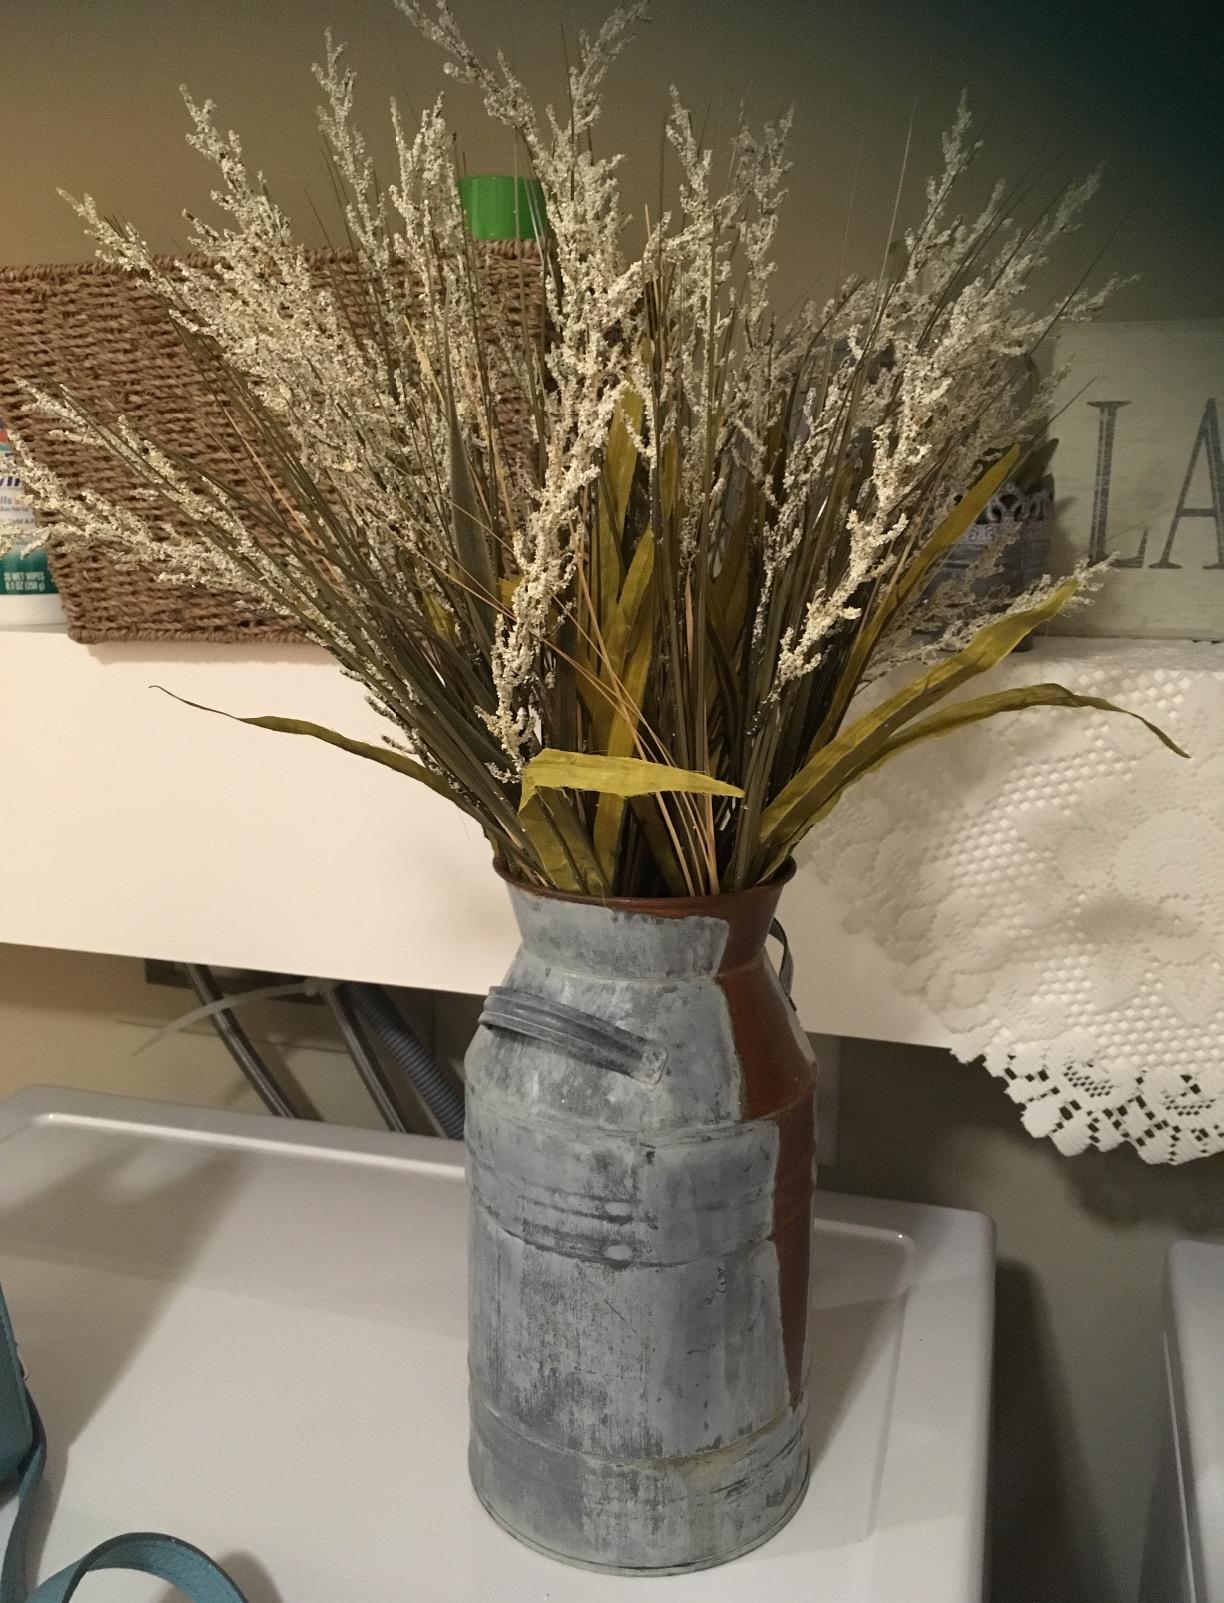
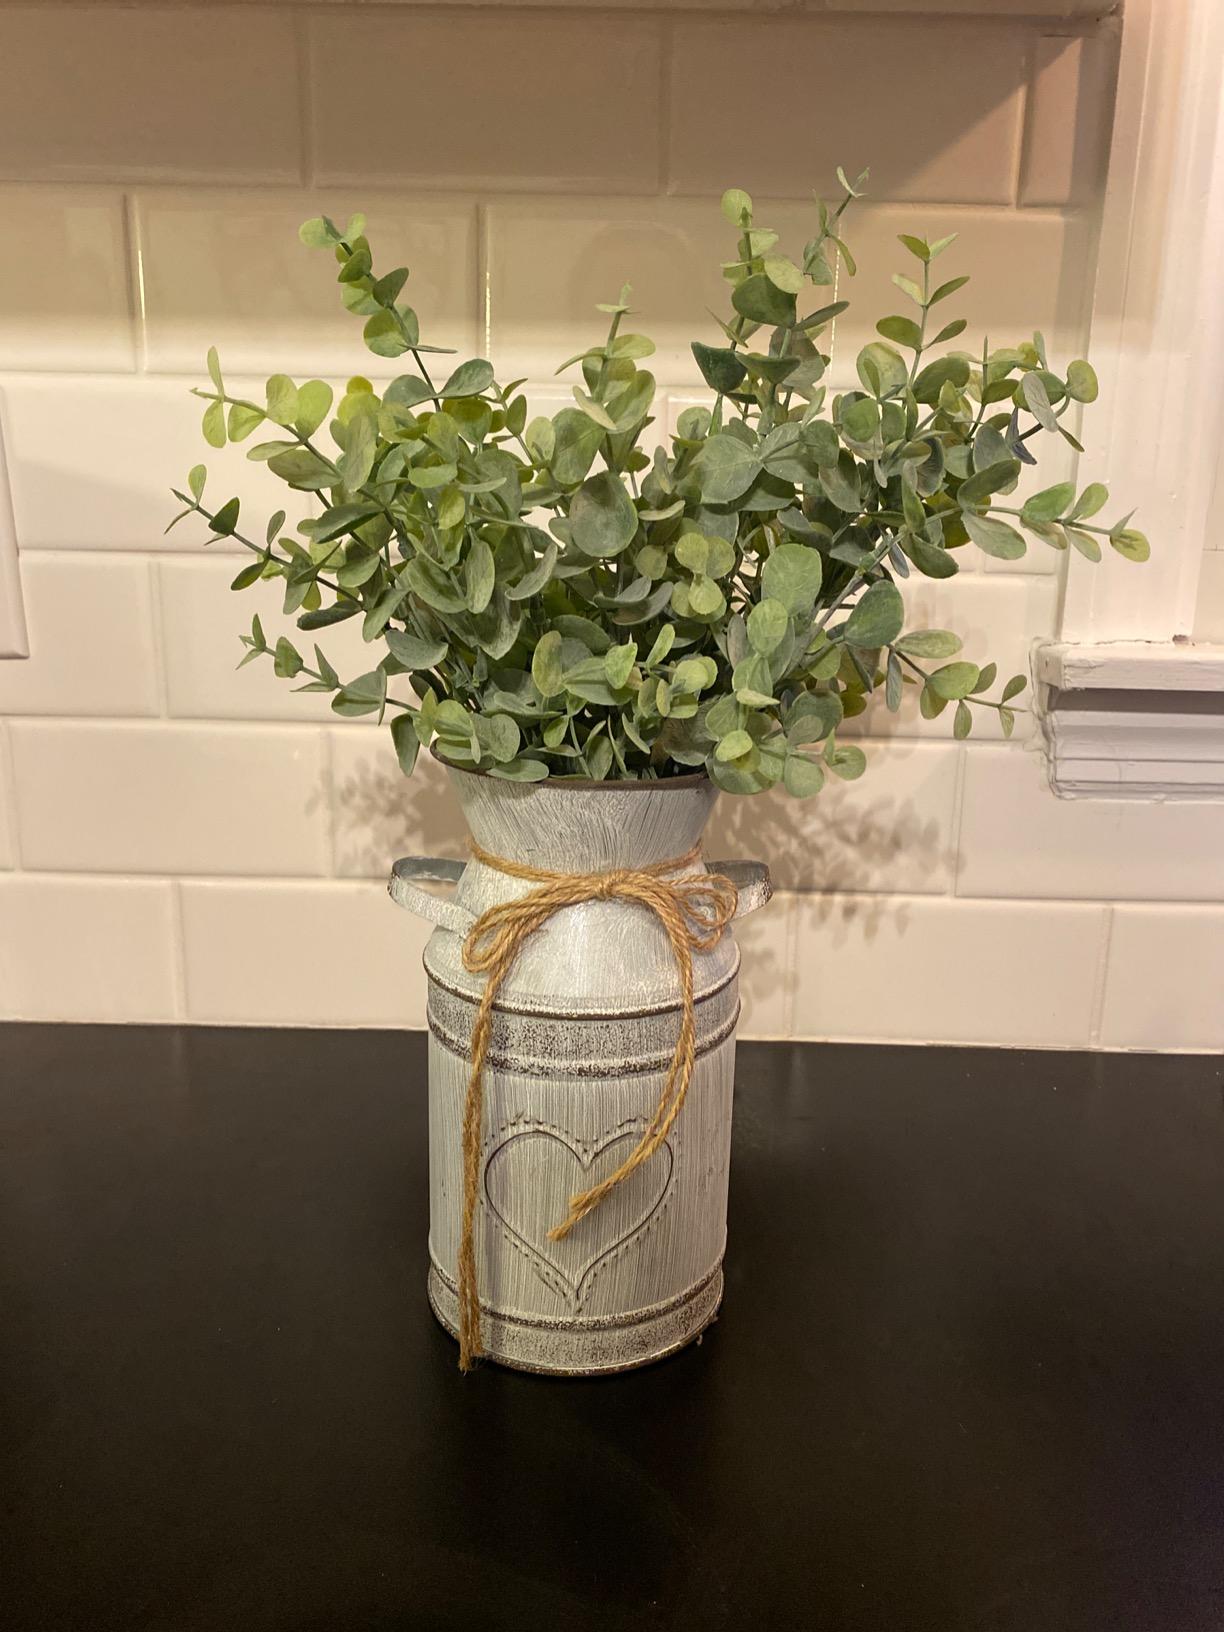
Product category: vase
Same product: no